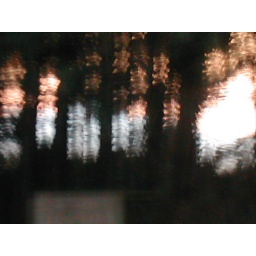
Wintry sun &amp;amp; sky over bay, forest &amp;amp; mountains, seen through A&amp;amp;J's drive (experimental shots)